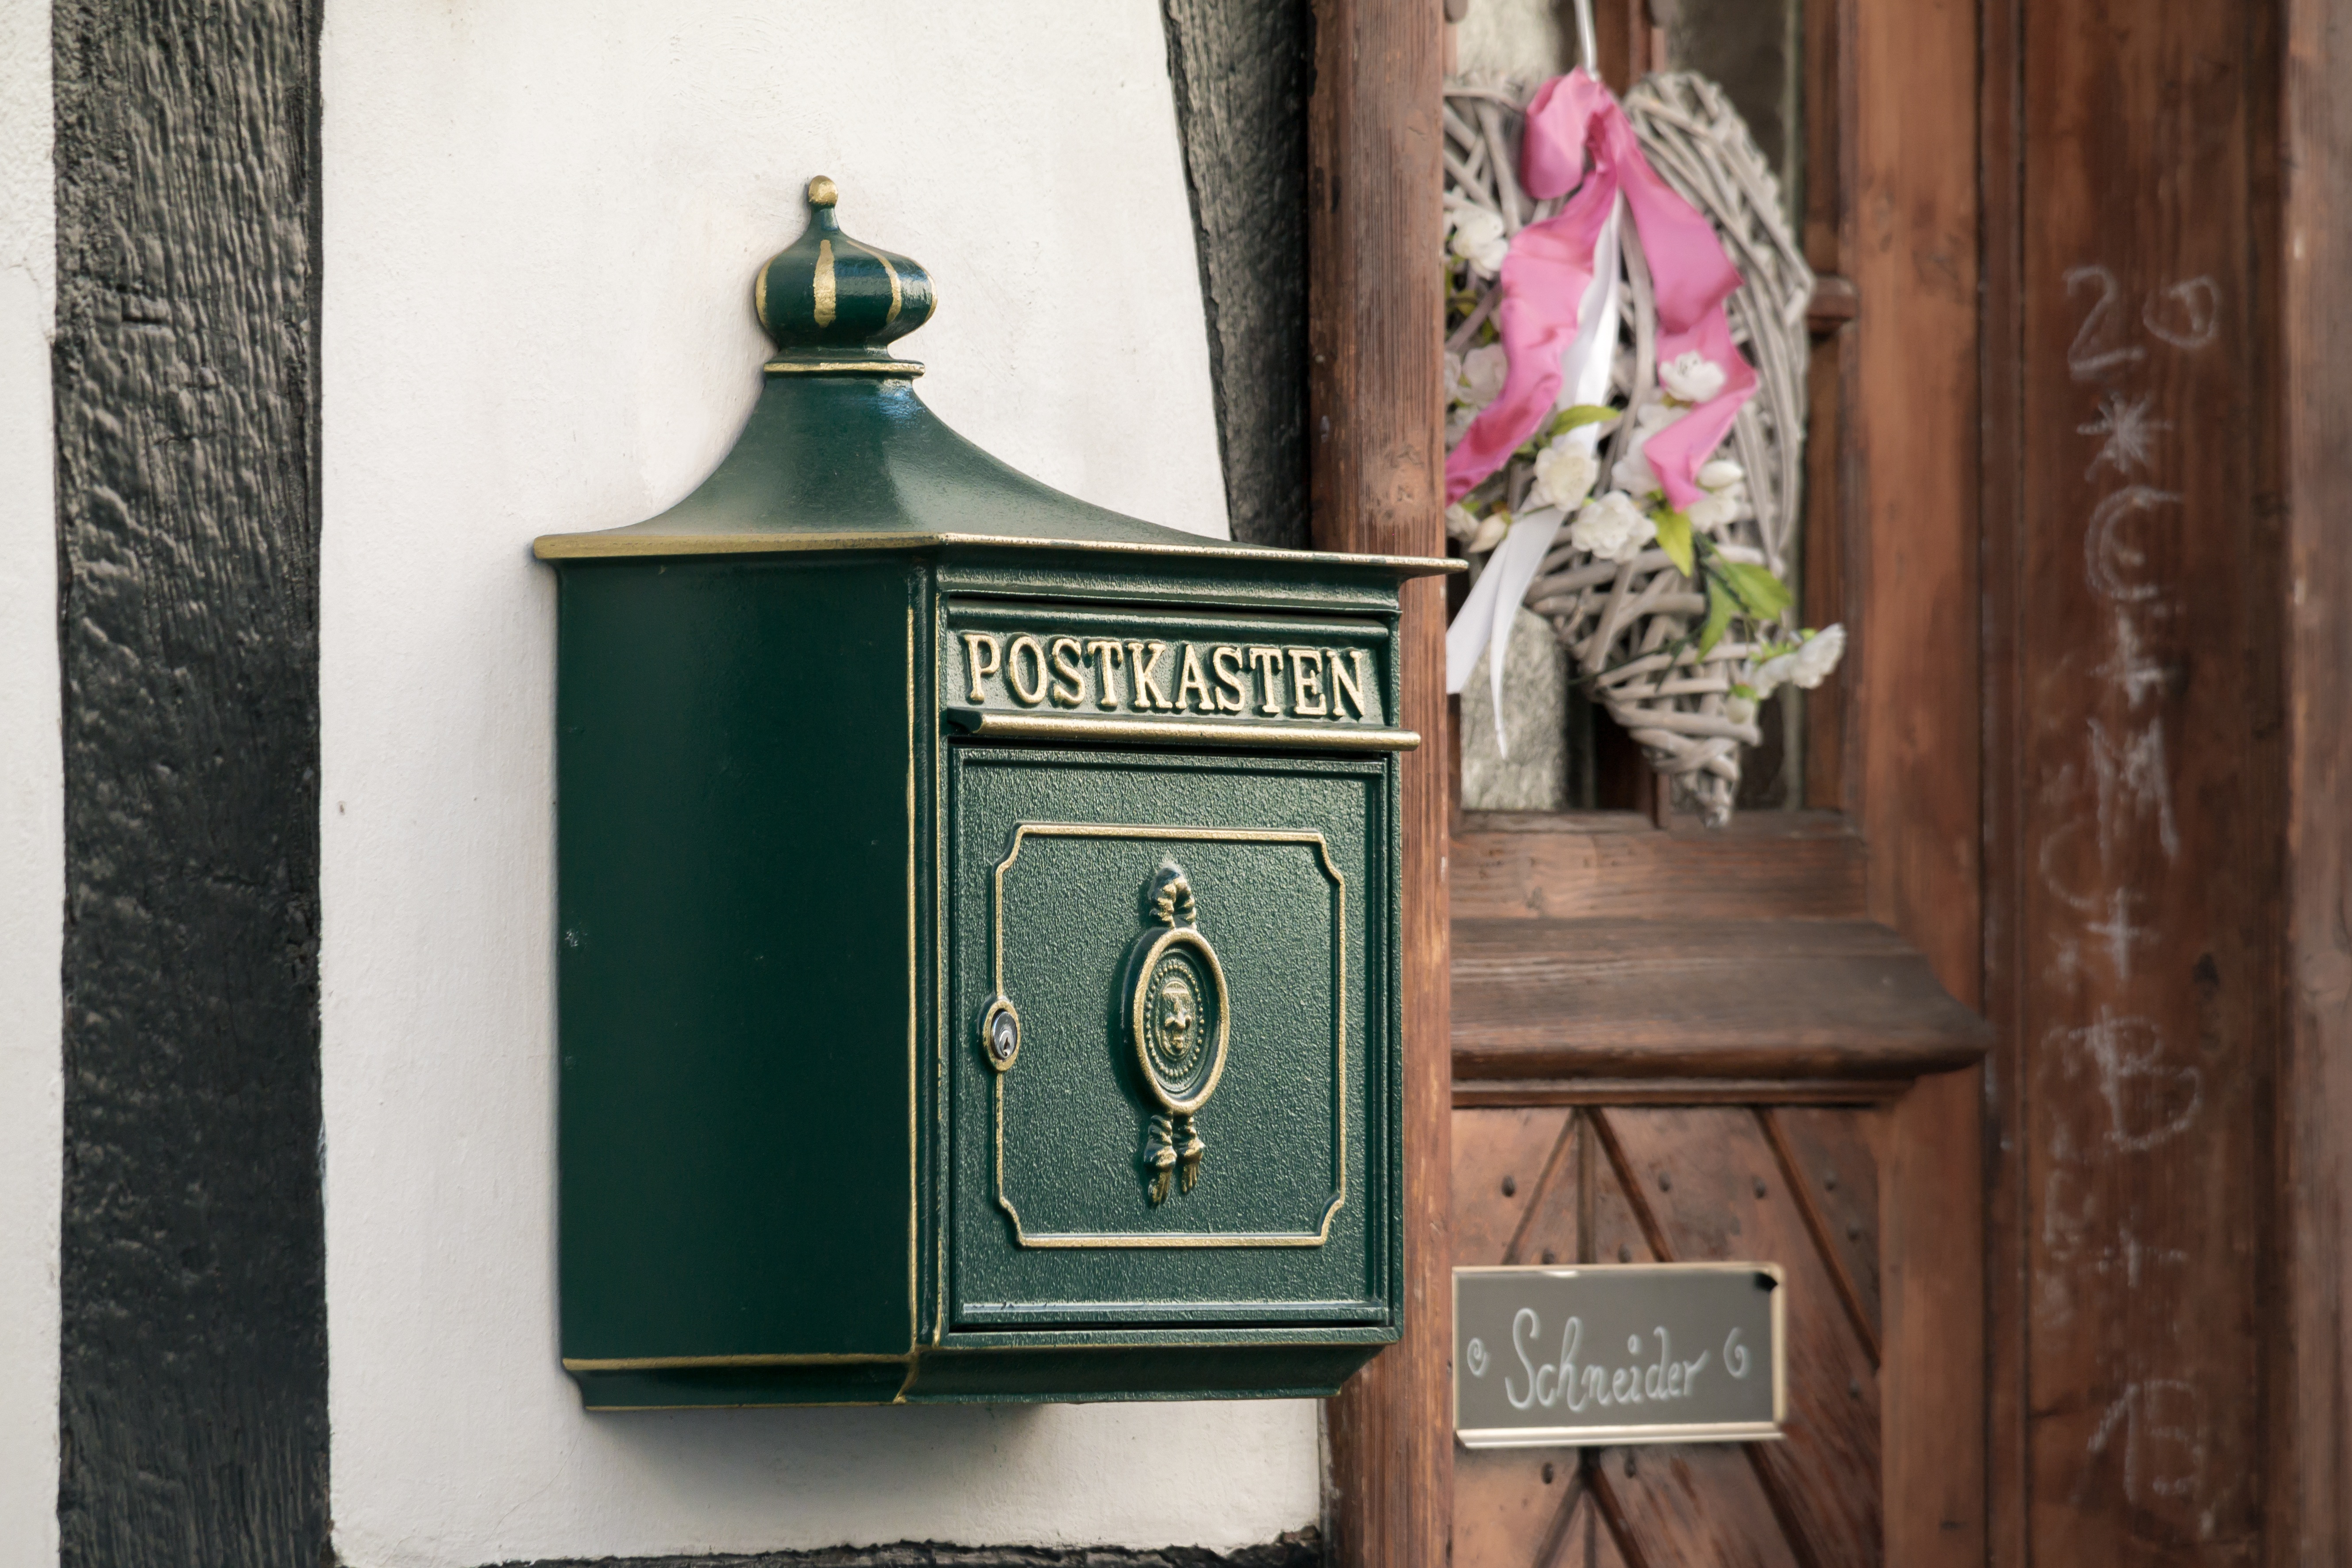
post, wood, old, green, metal, communication, box, furniture, mailbox, gold, germany, input, fachwerkhaus, blacksmithing, truss, letter boxes, man made object